Prize Fighter (video game)

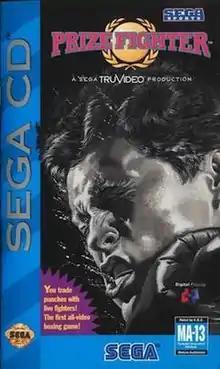
North American cover art

Prize Fighter is a boxing video game developed by Digital Pictures and released by Sega for its Sega CD in 1993. Like other Digital Pictures titles, it is an interactive movie utilizing full motion video. All video footage during gameplay is in black and white. The game was directed by Ron Stein, who had previously worked as a fight coordinator for various films. Played entirely from a first-person perspective, the game casts players as an upstart boxer known as "The Kid", who must fight a series of opponents (played by Jimmy Nickerson, Manny Perry, Billy Lucas and Ben Bray) and win the championship. "Prize Fighter" was the pack-in game for the X'Eye, alongside two non-gaming software titles.